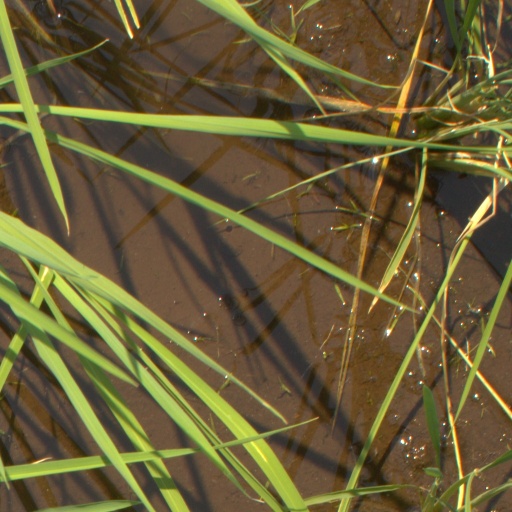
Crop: rice